The Seven Crystal Balls

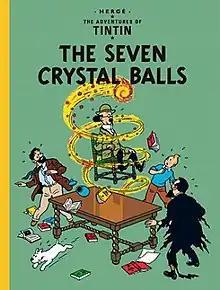
Cover of the English edition

The Seven Crystal Balls is the thirteenth volume of "The Adventures of Tintin", the comics series by Belgian cartoonist Hergé. The story was serialised daily in "", Belgium's leading francophone newspaper, from December 1943 amidst the German occupation of Belgium during World War II. The story was cancelled abruptly following the Allied liberation in September 1944, when Hergé was blacklisted after being accused of collaborating with the occupying Germans. After he was cleared two years later, the story and its follow-up "Prisoners of the Sun" were then serialised weekly in the new "Tintin" magazine from September 1946 to April 1948. The story revolves around the investigations of a young reporter Tintin and his friend Captain Haddock into the abduction of their friend Professor Calculus and its connection to a mysterious illness which has afflicted the members of an archaeological expedition to Peru.